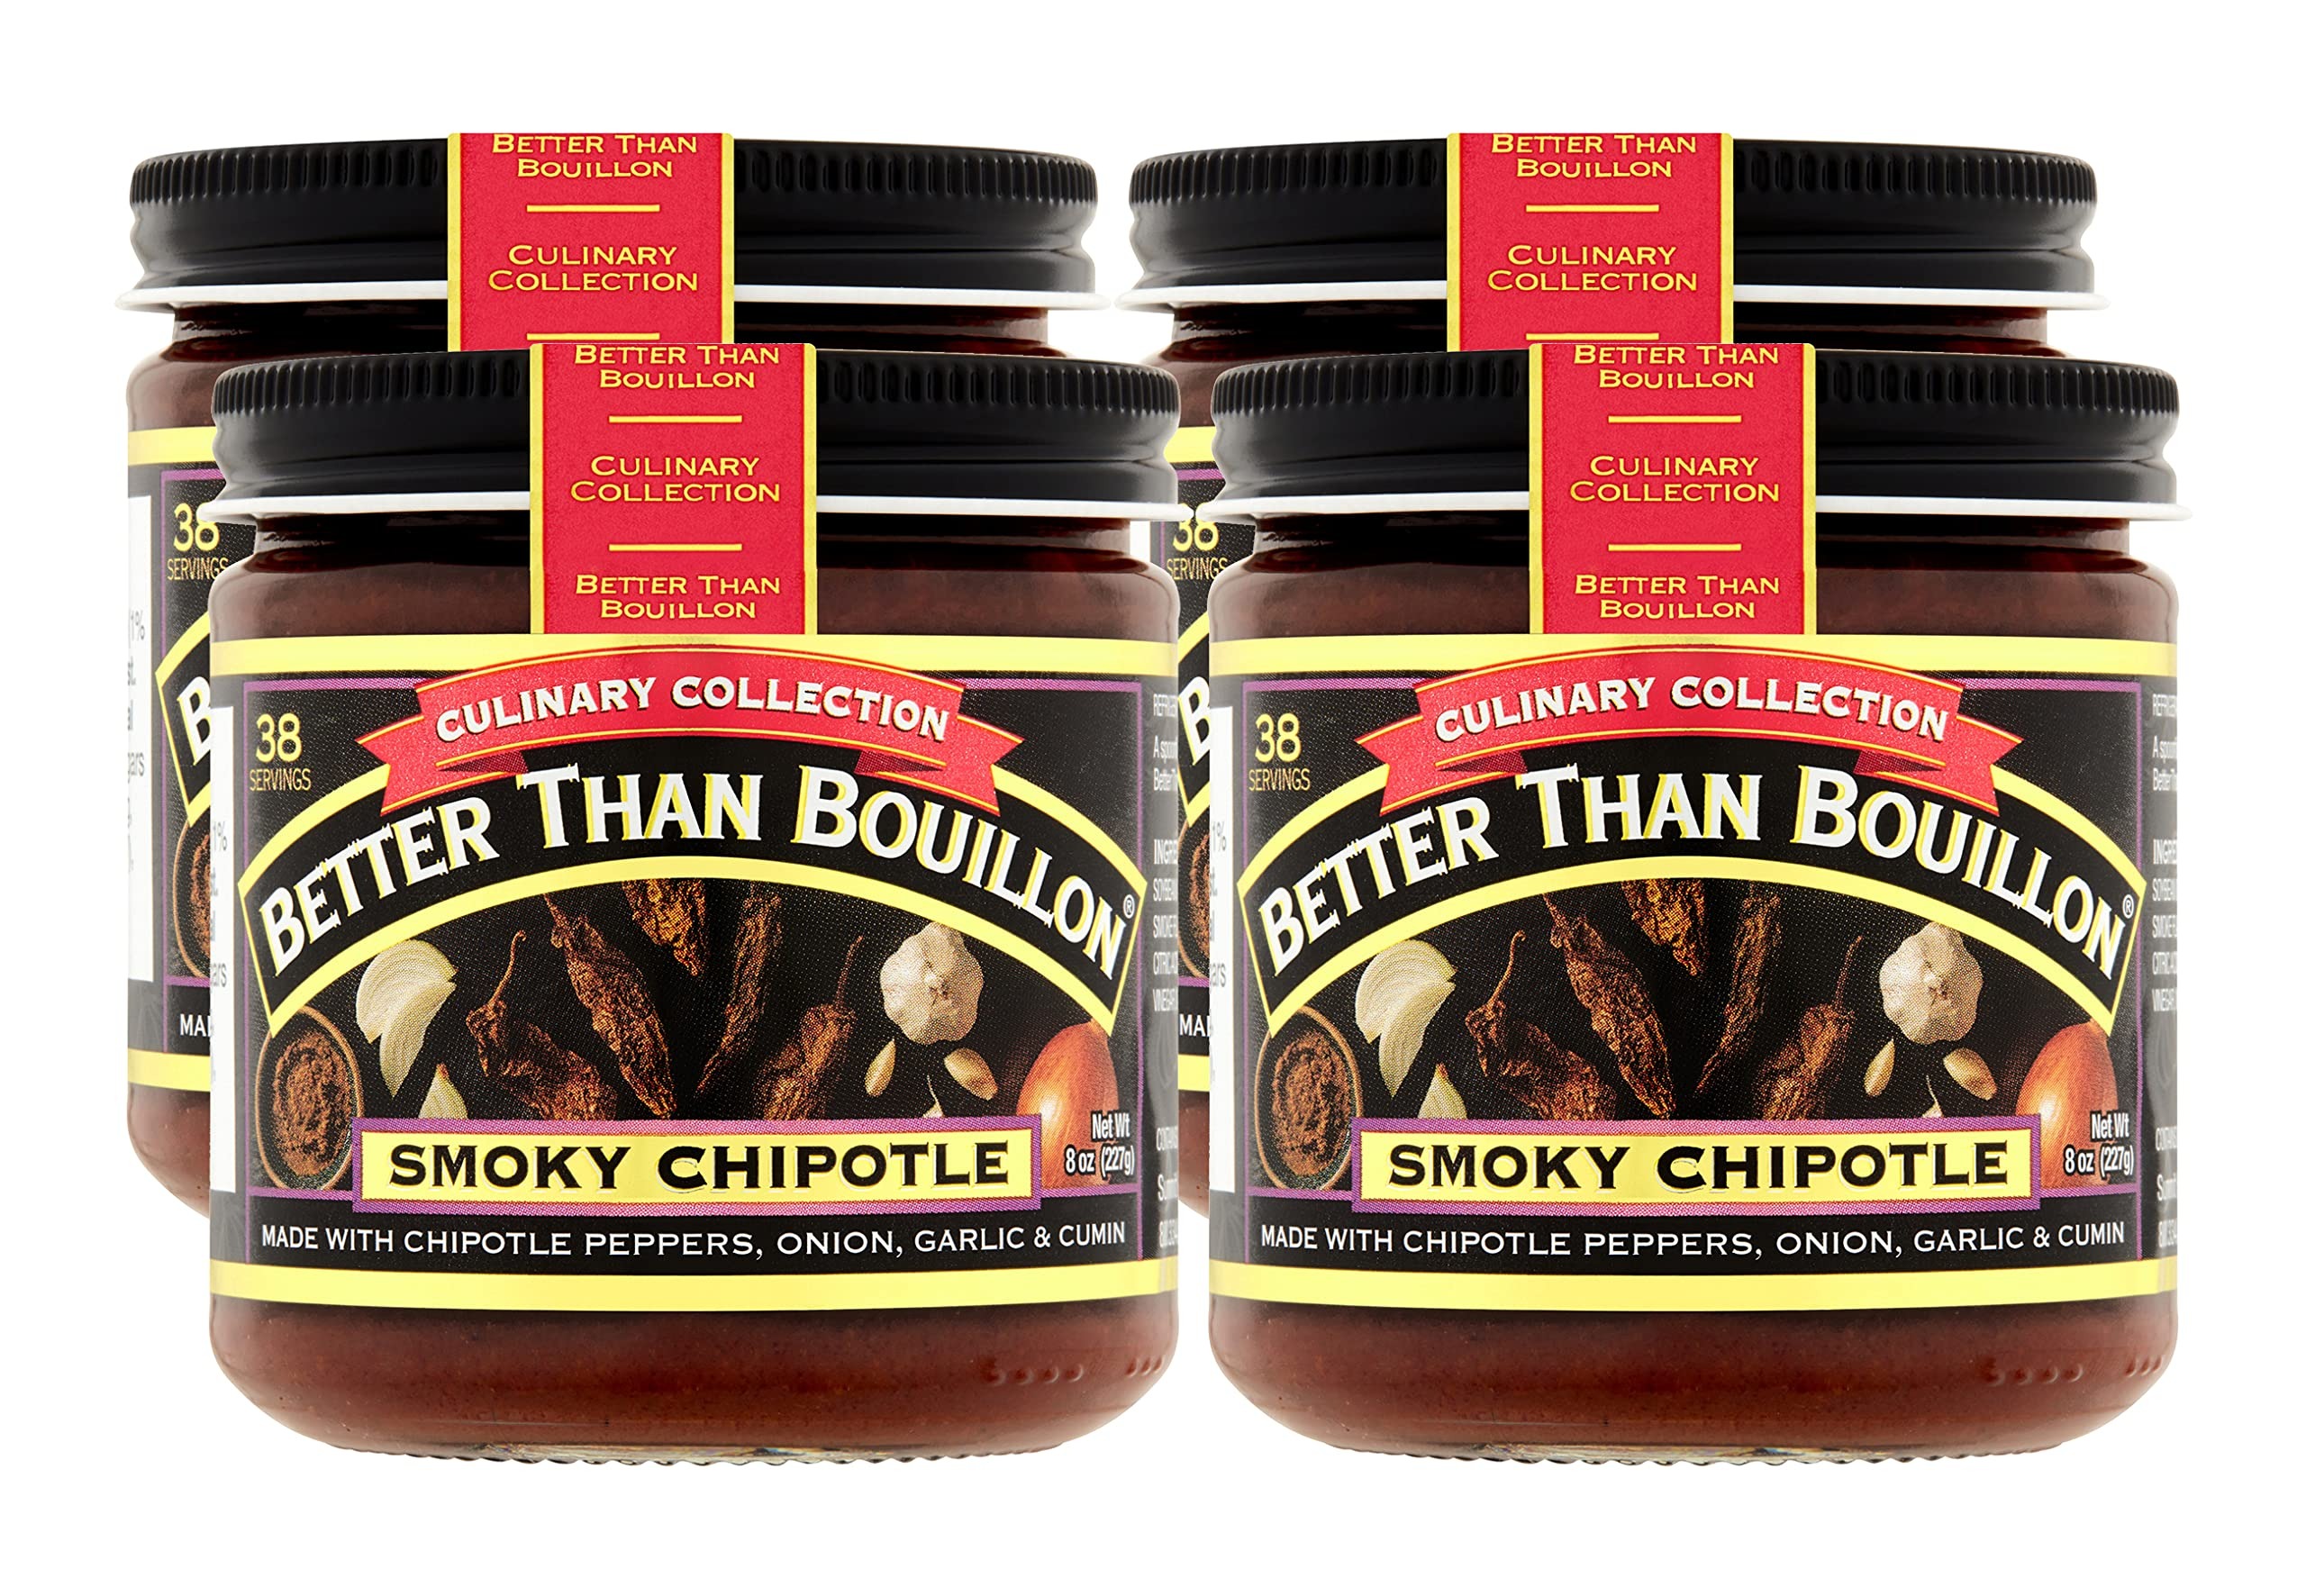
Item Name: Better Than Bouillon Culinary Collection Base, Smoky Chipotle Base, Contains 38 Servings Per Jar, 8-Ounce Glass Jar (Pack of 4)
Bullet Point 1: Better Than Bouillon Culinary Collection - Smoky Chipotle Base
Bullet Point 2: Made with chipotle peppers, onion, garlic, and cumin
Bullet Point 3: Each jar contains 38 servings
Bullet Point 4: Use Better Than Bouillon to add bold southwest-style flavor to appetizers, marinades, rice and more
Bullet Point 5: Better Than Bouillon bases spoon easily right out of the jar so you can add just the right amount for any recipe
Product Description: Better Than Bouillon Culinary Collection Smoky Chipotle Base is made with chipotle peppers, onion, garlic, and cumin to help bring bold southwest-style flavor to appetizers, marinades, rice and more! Plus, the base spoons easily right out of the jar so you can add just the right amount for any recipe. Perfect for chefs of any skill level who like experimenting with bold flavor combinations, our Culinary Collection is sure to make a delicious addition to your kitchen creations.
Value: 32.0
Unit: Ounce

Price: 10.67